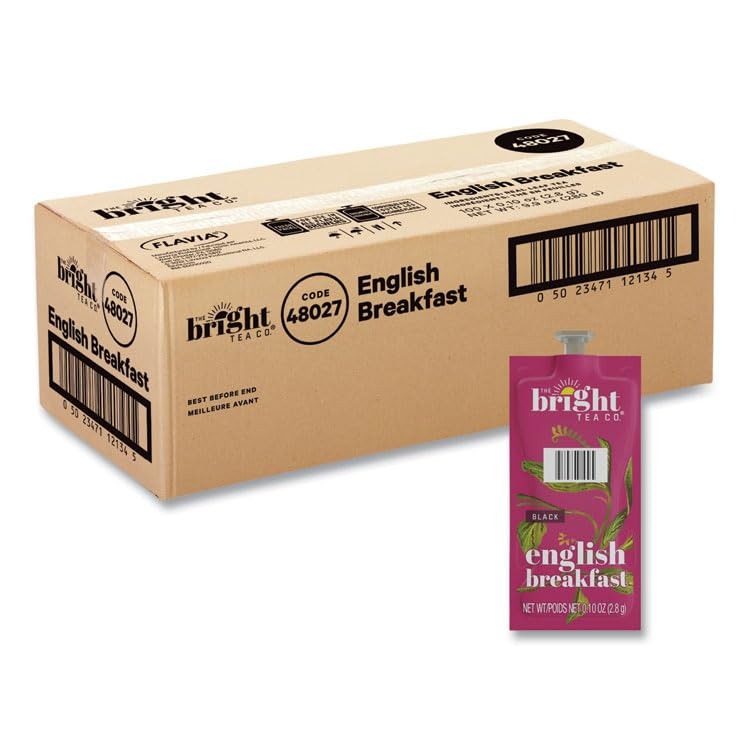
Item Name: The Bright Tea Co. English Breakfast Black Tea Freshpack English Breakfast 0.1 oz Pouch 100/Carton
Value: 0.1
Unit: Ounce

Price: 64.15